Northerly Island

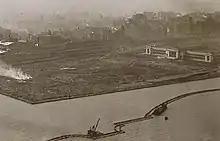
Construction in 1921

Work on the island began in 1920 when Chicago voters approved a $20 million bond issue to create Northerly Island, with construction completed by 1925.